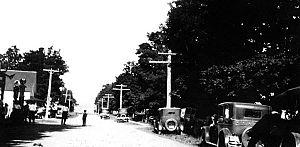
Voitures stationnées sur une rue de Meductic, au Nouveau-Brunswick, vers 1920.
Meductic ou Médoctec est un village du comté d'York, à l'ouest du Nouveau-Brunswick.